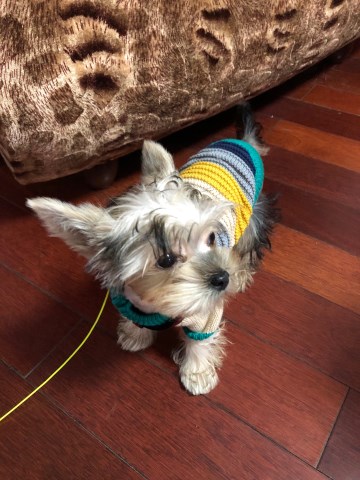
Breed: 340-n000120-Yorkshire_terrier